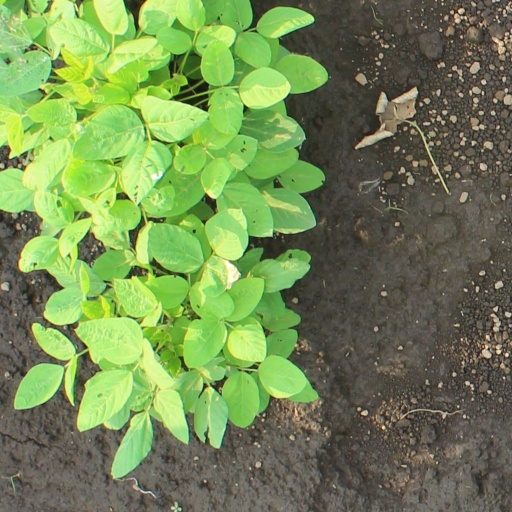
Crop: soybean